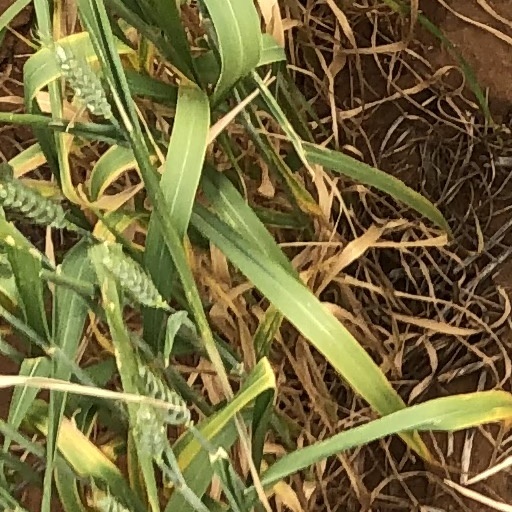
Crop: wheat